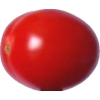
Label: tomato_cherry_red